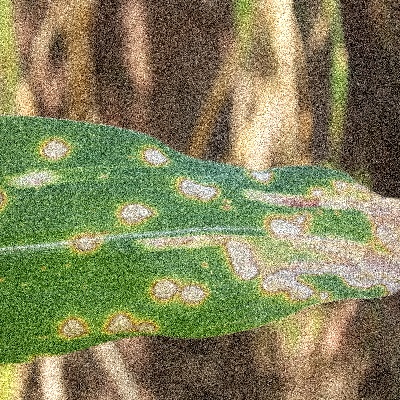
Label: Corn_(Maize)___Leaf_Spot